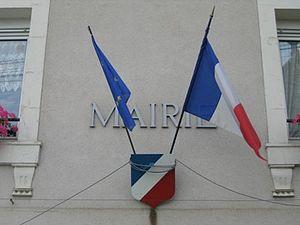
Mairie de Lavernat à l'heure Européenne.
Lavernat est une commune française, située dans le département de la Sarthe en région Pays de la Loire, peuplée de 599 habitants.